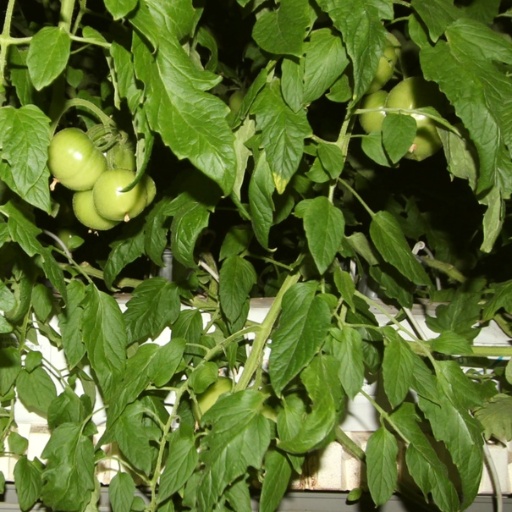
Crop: tomato